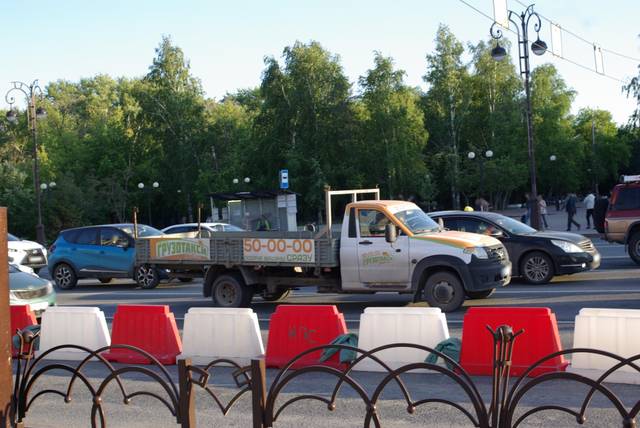
Region: Russia
Coordinates: 57.142, 65.563